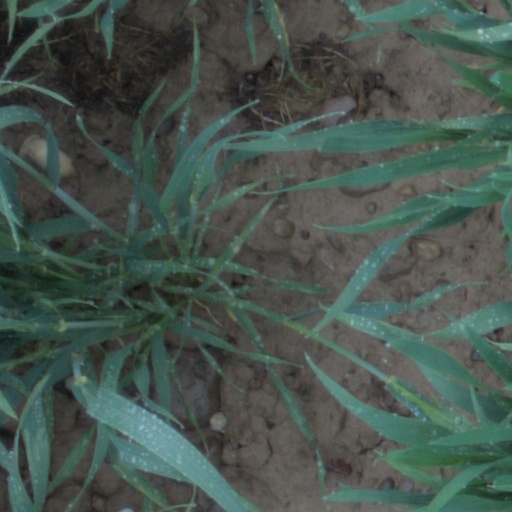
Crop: wheat